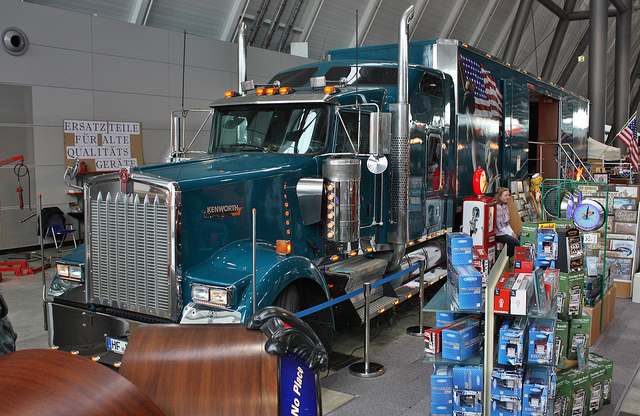
A truck on display in a building with boxes beside it.

a tractor trailer truck inside of a warehouse